Semi-automatic firearm

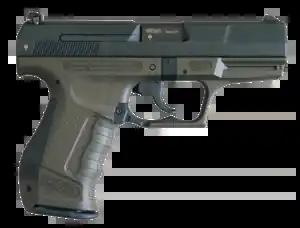
Walther P99, a semi-automatic pistol from the late 1990s

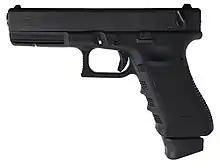
Glock 18, a fully-automatic machine pistol from the mid-1980s (The picture shown is the Glock 18C)

The usage of the term "automatic" may vary according to context. Gun specialists point out that the word "automatic" is sometimes misunderstood to mean fully automatic fire when used to refer to a self-loading, semi-automatic firearm not capable of fully automatic fire. In this case, "automatic" refers to the loading mechanism, not the firing capability. To avoid confusion, it is common to refer to such firearms as an "autoloader" in reference to their loading mechanism.